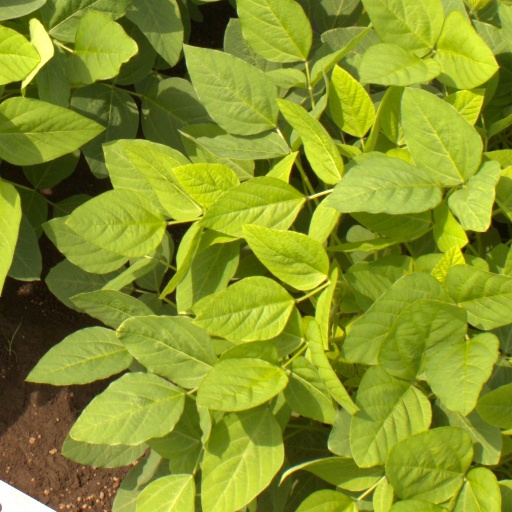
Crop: soybean